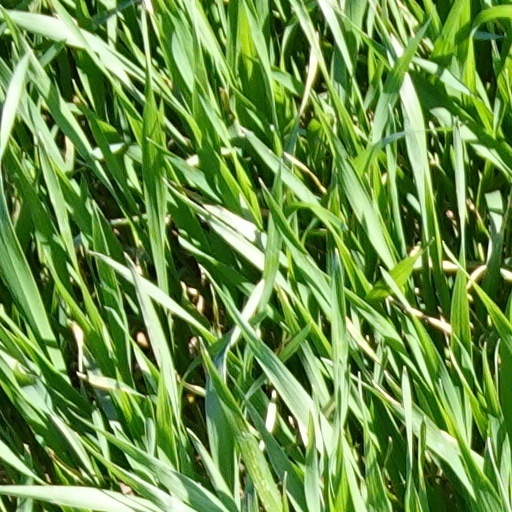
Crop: wheat